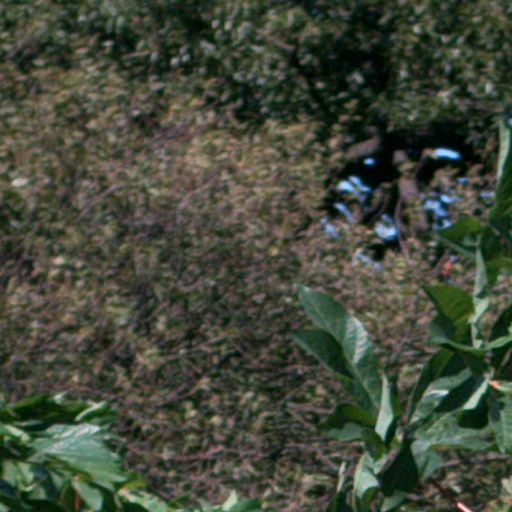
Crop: cassava